Jaynes Covered Bridge

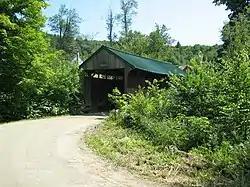

The Jaynes Covered Bridge is a historic covered bridge, carrying Codding Hollow Road across the North Branch Lamoille River in Waterville, Vermont. Built in 1877, it is one of three 19th-century covered bridges in the town, and one of five to span the North Branch Lamoille in a five-mile span. It was listed on the National Register of Historic Places in 1974.